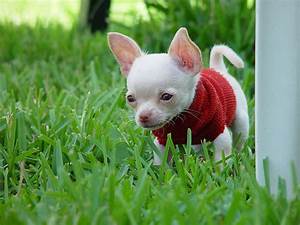
Label: cane